Francis Kurkdjian

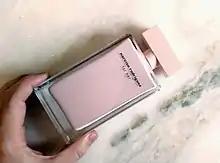
A bottle of the 2006 eau de parfum version of Narciso Rodriguez for Her

In 1995, at the age of twenty-six, Kurkdjian created Le Male for Jean Paul Gaultier, one of the world's best selling perfumes. This became Kurkdjian's first success at perfume making. He later created Narciso Rodriguez for Her with Christine Nagel (2003) and Burberry Her.